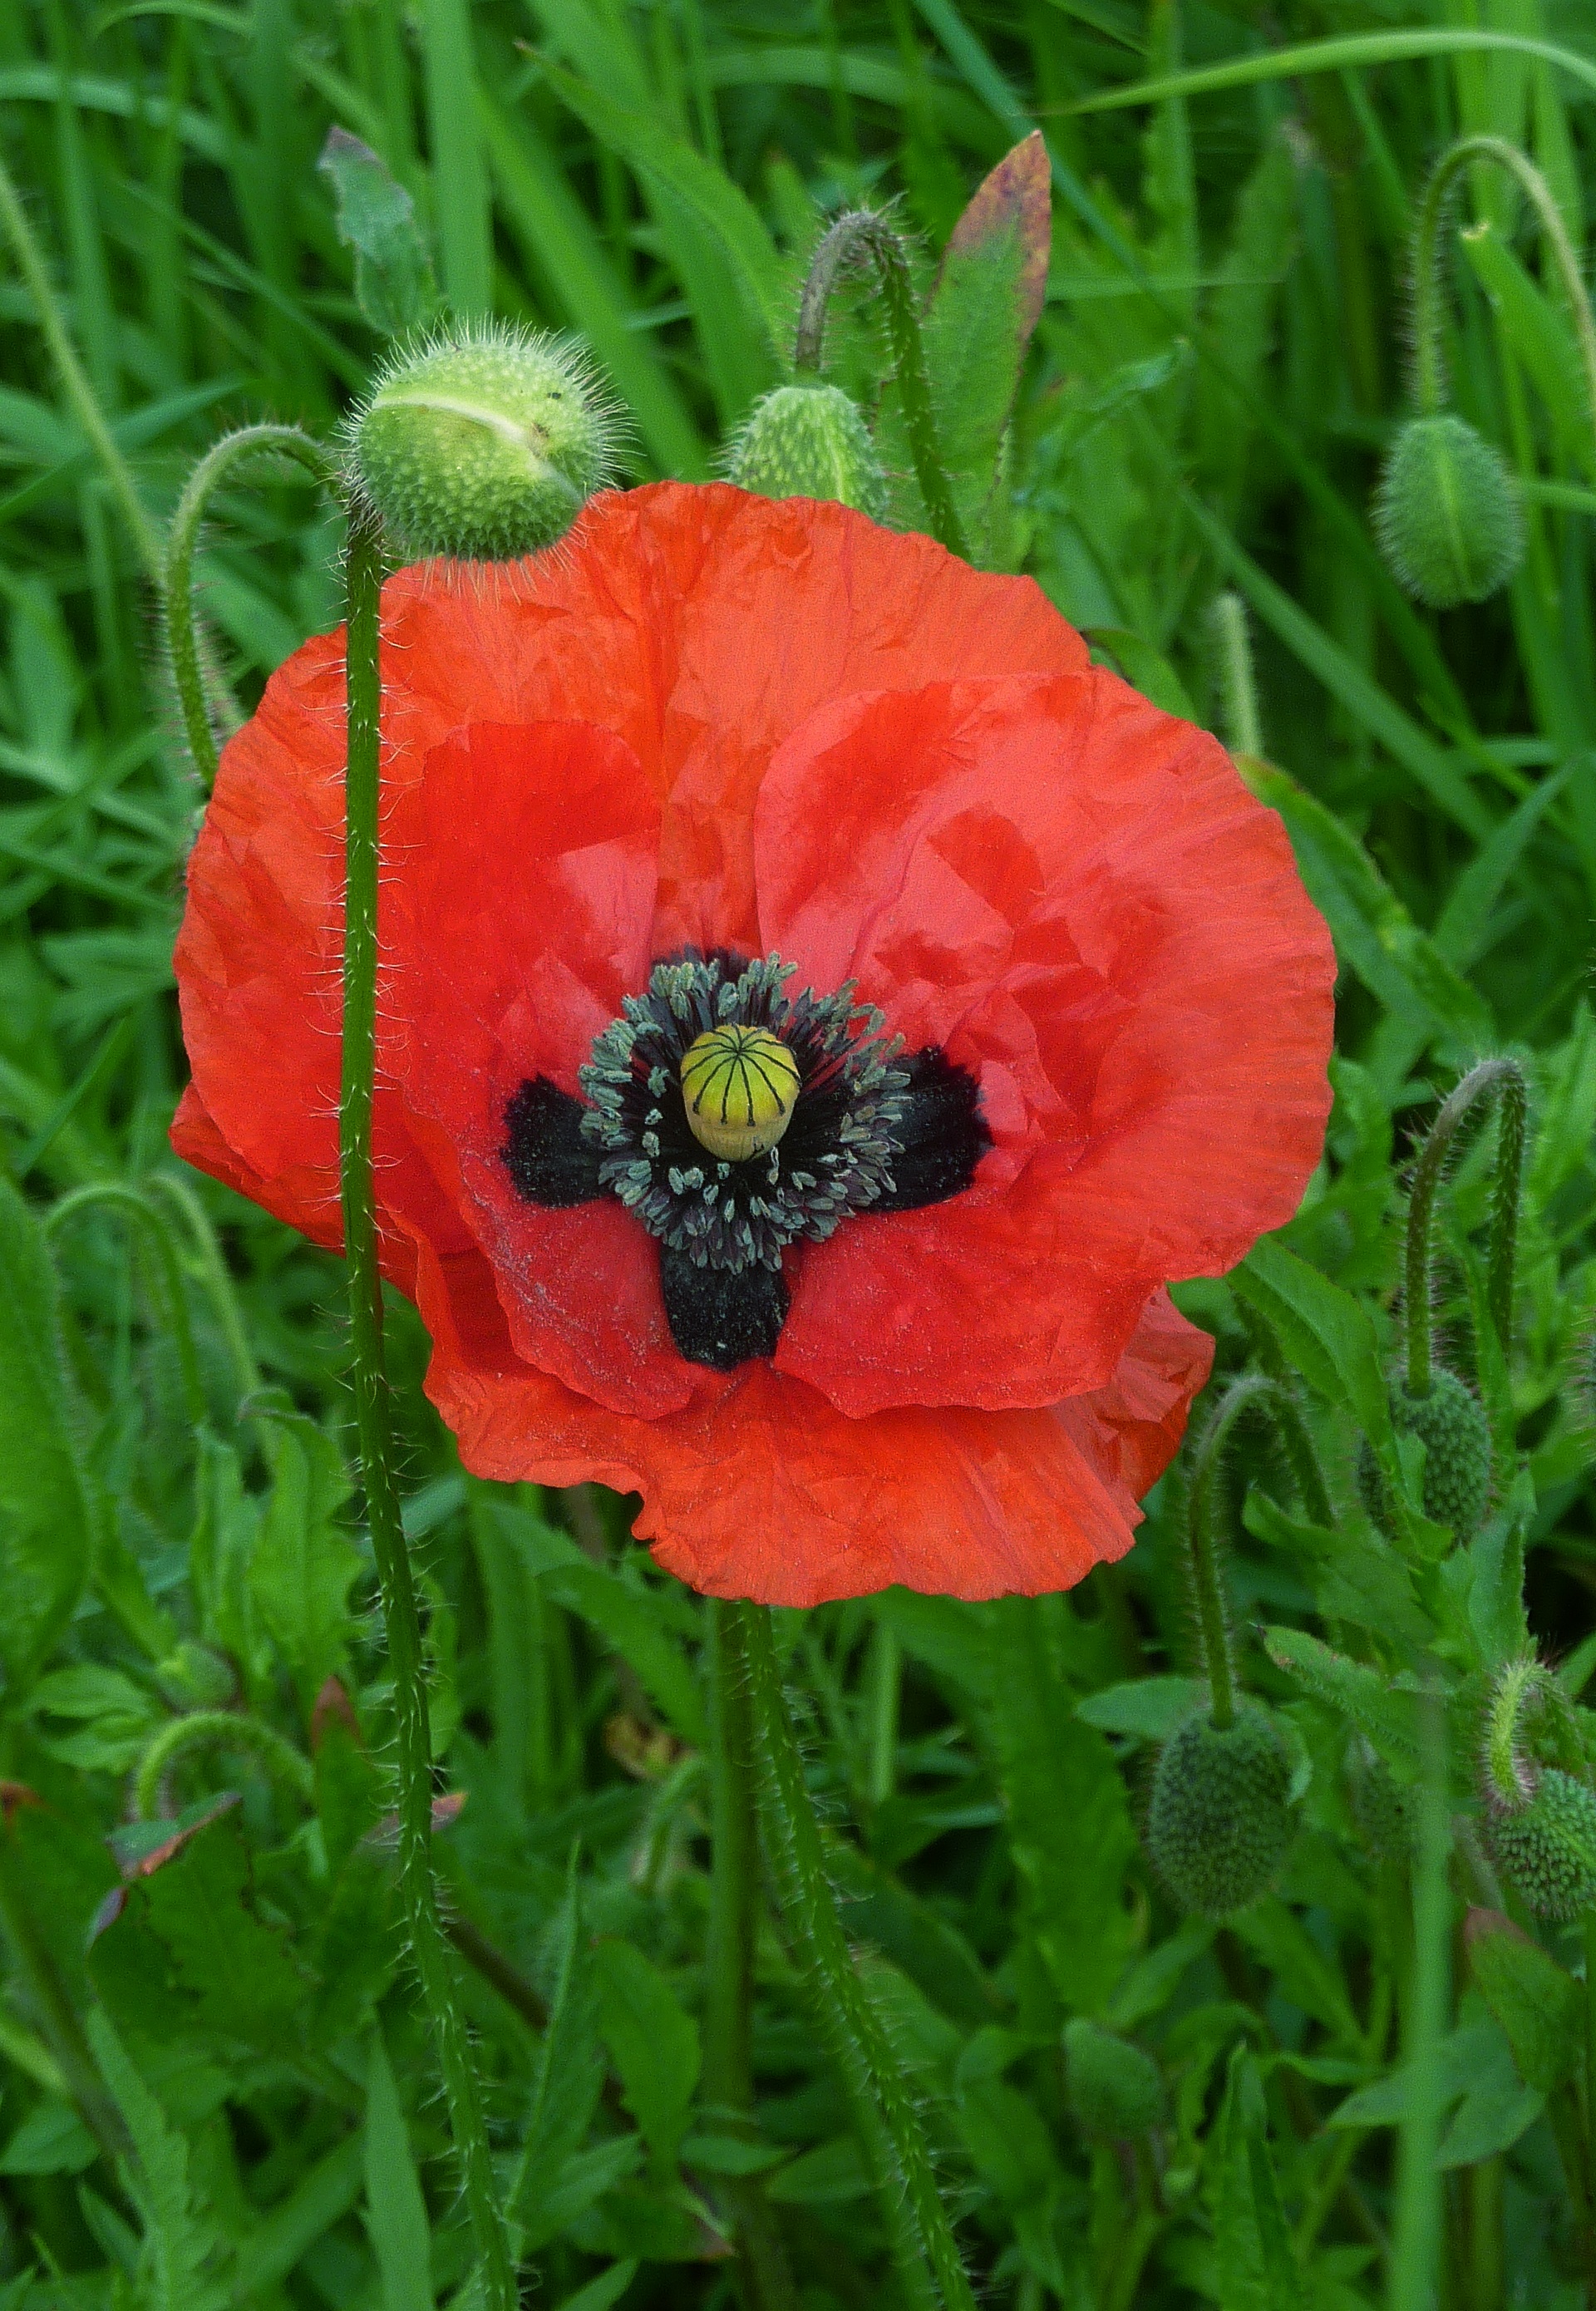
nature, plant, field, meadow, flower, petal, country, red, garden, flora, wildflower, poppy, coquelicot, flowering plant, annual plant, land plant, poppy family